Mikołów

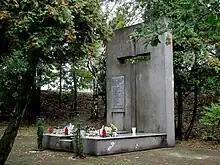
Memorial at the site of a German massacre of 12 Poles, carried out on September 17, 1939

During the German invasion of Poland, which started World War II, the town was captured by German troops on September 3, 1939. Mikołów was defended against the Germans jointly by the Polish Army and civilians. Due to Polish fortifications, the remainings of some pre-war Polish bunkers can be seen even today.